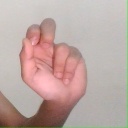
अक्षर: ढ